Chersky Range

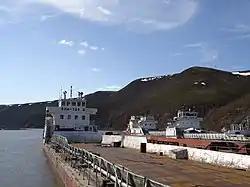
Kyundyulyun, the northernmost spur of the Chersky Range on the right bank of the Yana near Ust-Kuyga.

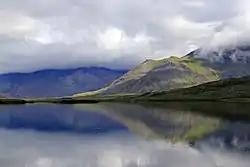
A lake in the Ulakhan-Chistay Range.

The geographic boundaries of the mountain system are the Yana–Oymyakon Highlands in the southwest, the Upper Kolyma Highlands in the southeast, and the Momo-Selennyakh Depression in the northeast.